Omera LPG

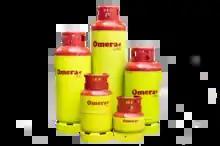
Cylinders of Omera LPG, with iconic color and logo branded on it.

The scale of operations of Omera has been expanded from national to global in 2020, by Omera Cylinders Ltd. exporting cylinders in African Regions.